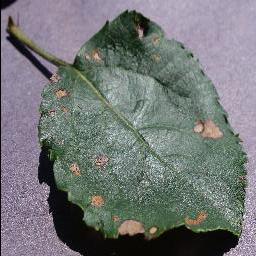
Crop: apple
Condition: black_rot